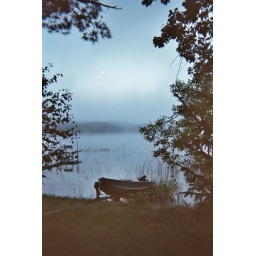
A shot of the boat and the moon and the fog lifting off of the lake in the early morning hours, about 7:30 am